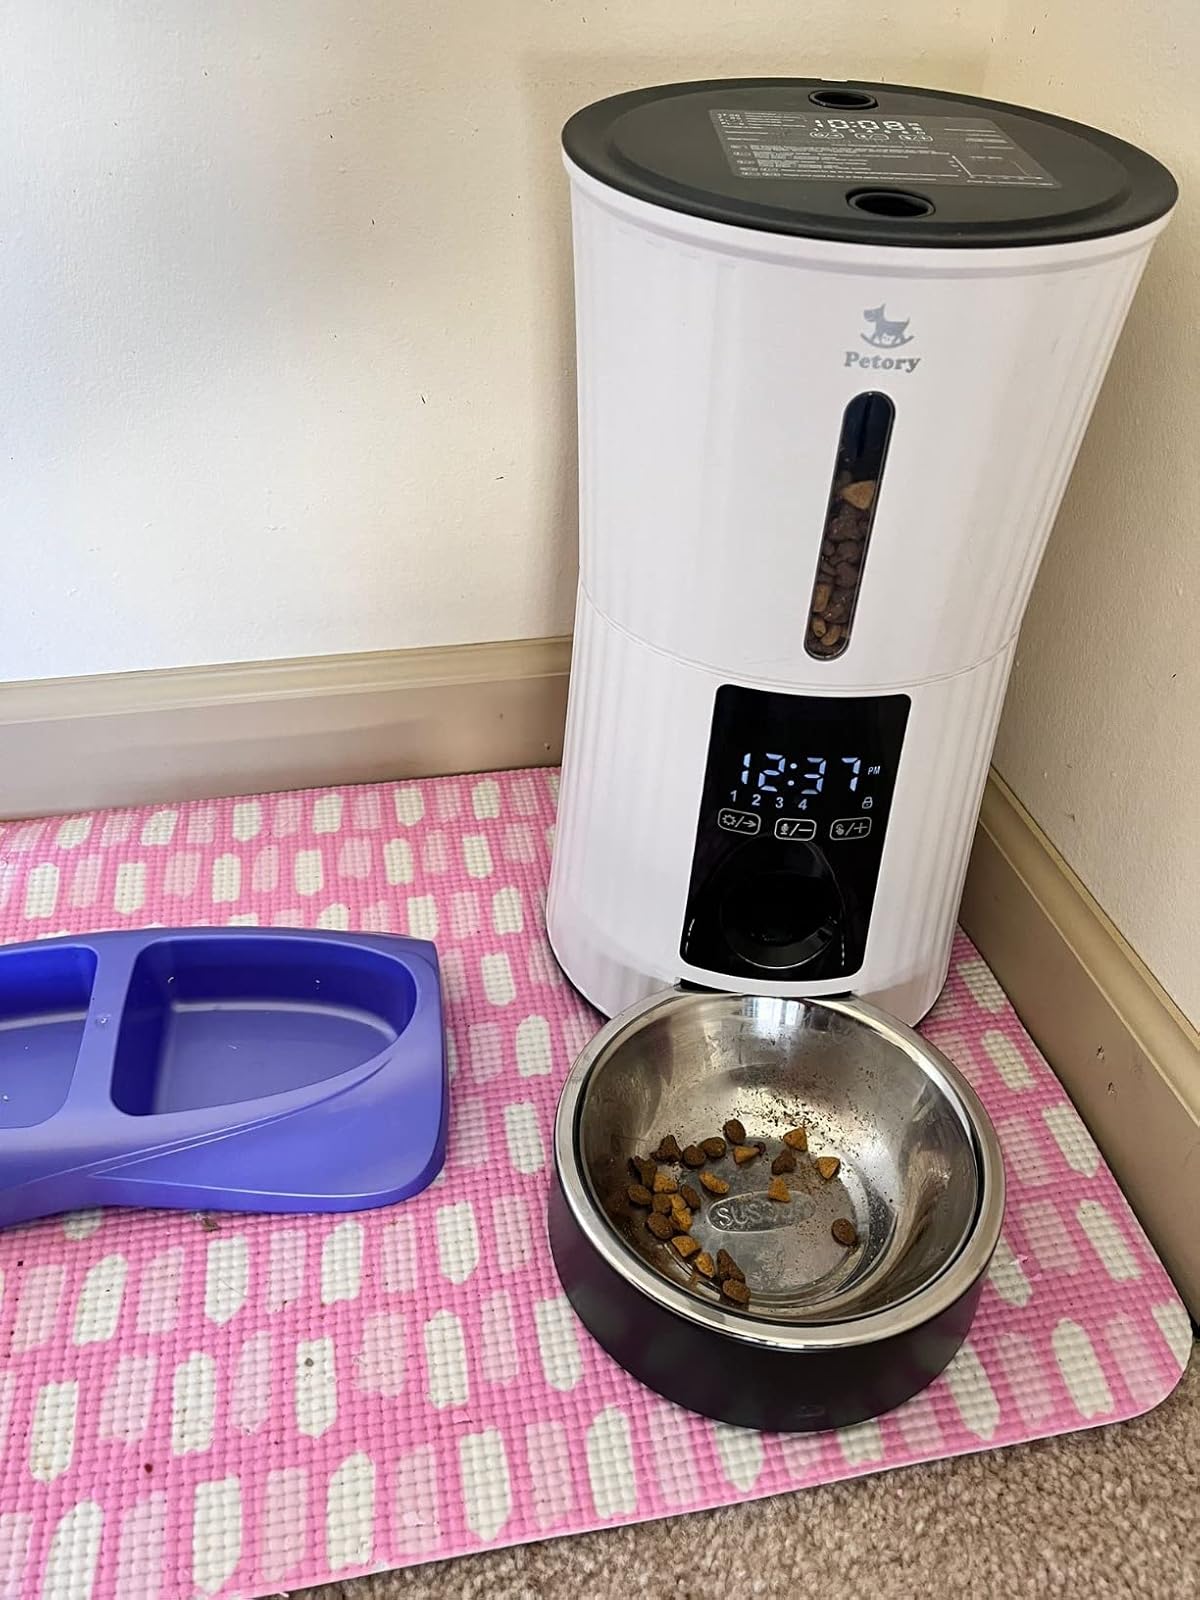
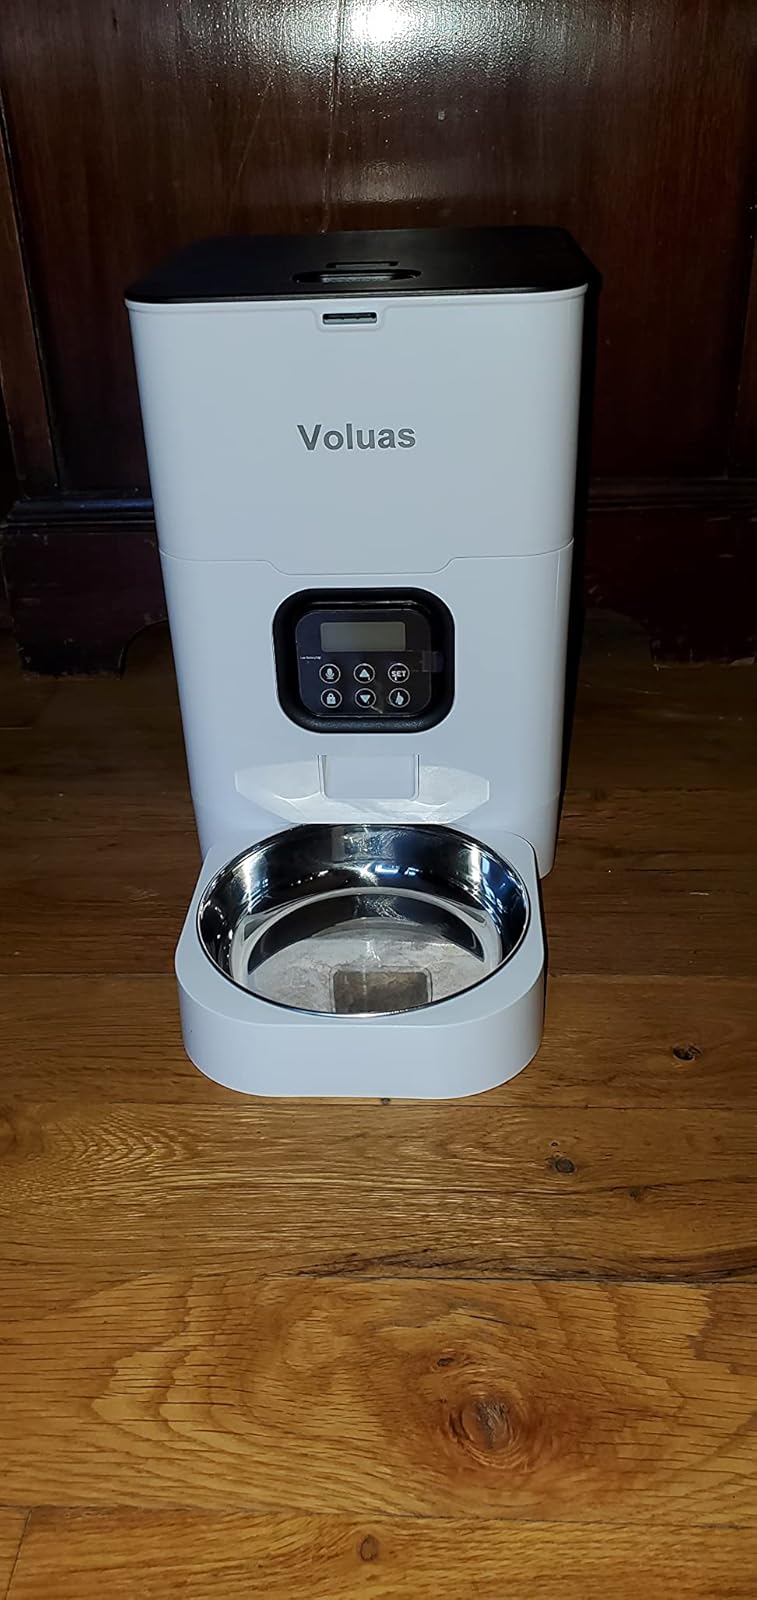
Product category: items_feeder
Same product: no